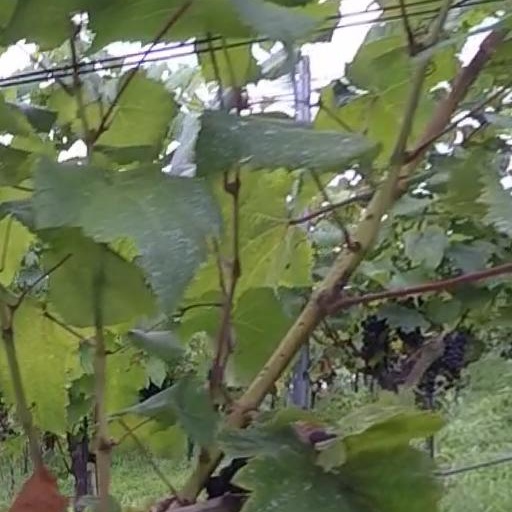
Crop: grape